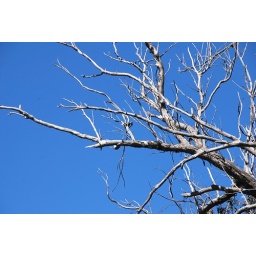
Dead tree limbs against a blue sky